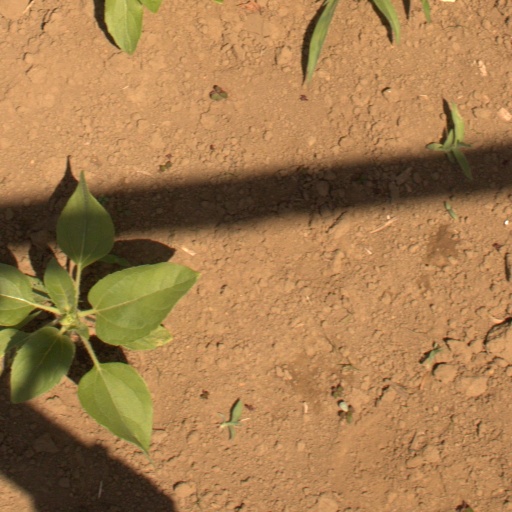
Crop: Jerusalem artichoke